VP-1

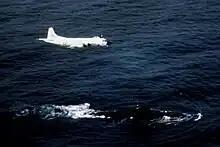
P-3B passing over a Soviet submarine

Patrol Squadron 1's detachment to Diego Garcia in 1980 provided support during the Iranian hostage crisis, earning the Navy Expeditionary Medal. The squadron would later play host to a Japanese Maritime Self Defense Force deployment at Barber's Point in July 1983, providing maintenance and administrative support for their guests as they engaged in a month of joint training. Into the 1980s, VP-1 retained a proud record of safe operations, having amassed over 100,000 flight hours without an accident by 1983. Unfortunately this ended with a pair of accidents that year, one of which resulted in the death of fourteen aircrew. The subsequent investigation into these incidents resulted in the sacking of both commanding and executive officers of the squadron.